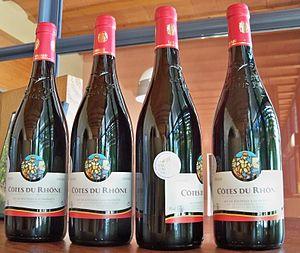
Bouteilles Côtes du Rhône de Vinsobres, Drôme, France
Le vignoble de la vallée du Rhône est un vignoble français s'étendant de part et d'autre du Rhône, de Vienne au nord jusqu'à Avignon au sud, sur un total de 1317 communes.
Le côtes-du-rhône est un vin d'appellation d'origine contrôlée produit sur les rives droite et gauche du Rhône entre Vienne et Avignon.